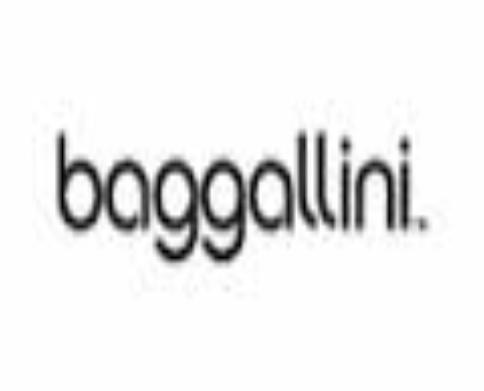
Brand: Baggallini
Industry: Clothes